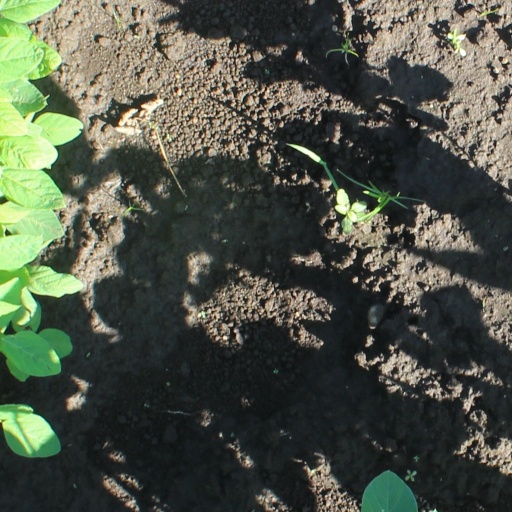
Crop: soybean